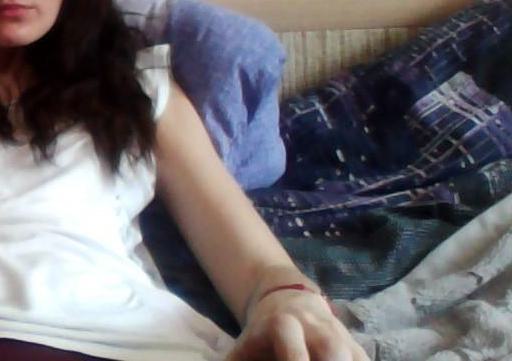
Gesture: no_gesture